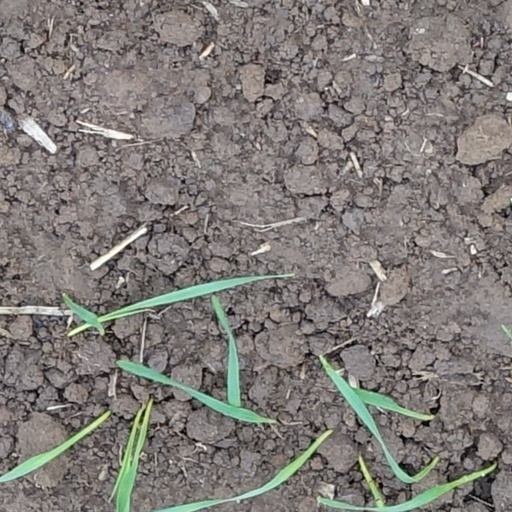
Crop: wheat